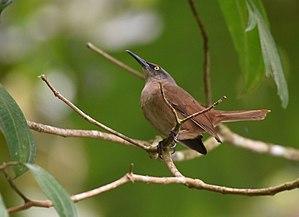
Cinclocerthia est un genre de passereaux de la famille des Mimidae. On le trouve à l'état naturel dans les Antilles.